Fife Coast Railway

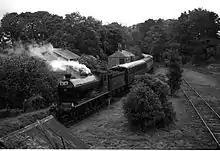
Glen Class D 30 "Glen Douglas" at Mount Melville with a railtour in 1960

Anstruther had been reached by a railway in 1863, and St Andrews, 8 miles away, had been on the railway system since 1852: but the short gap in the railway network between the two important towns, with fertile agricultural land in between, demanded a connecting link. In February 1864 this was proposed in the press, and a survey was carried out. In September 1864 a prospectus was issued, but there were mixed feelings locally about the profitability of the line, and after several meetings, it was announced in December 1866 that the scheme would be deferred for the time being. A further unsuccessful attempt to get a proposal activated took place in 1874, and in 1877 there was what seemed to be a better outcome, when on 24 August 1877 a meeting at Crail attracted considerable support, including subscriptions for shares. Yet in August 1878 it was announced that "the prospect of the line being shortly proceeded with is now bright", implying that not enough subscriptions had been taken